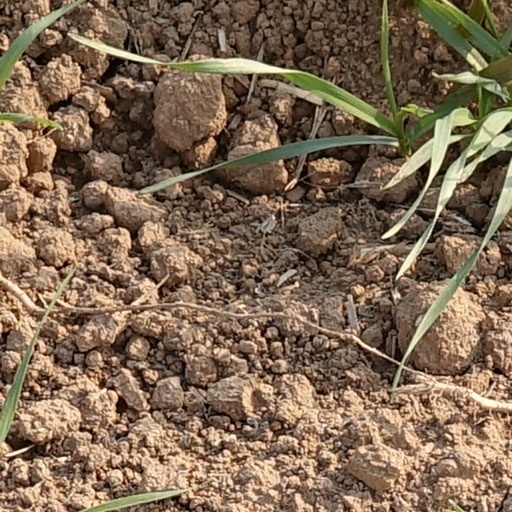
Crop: wheat